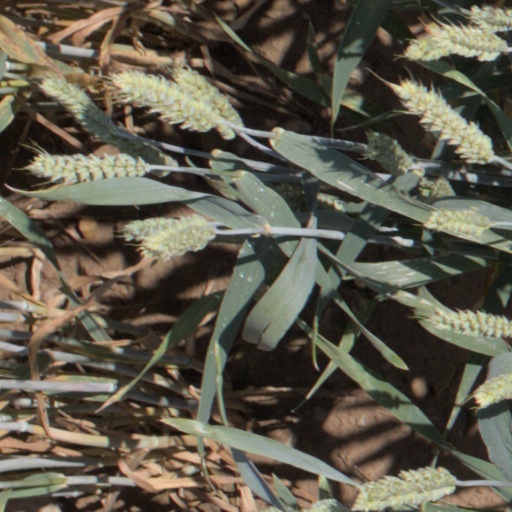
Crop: wheat